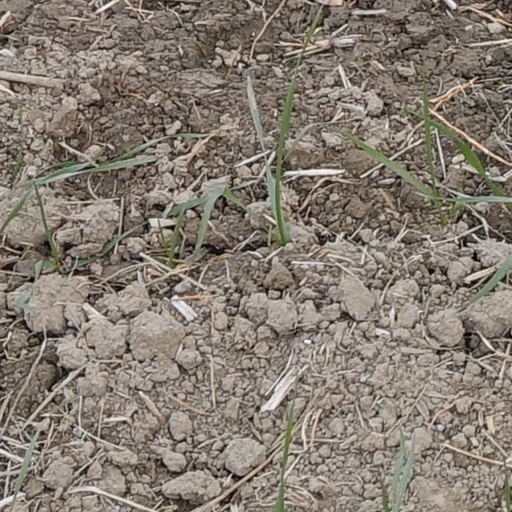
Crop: wheat